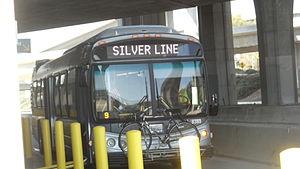
Harbor Freeway est une station du métro de Los Angeles desservie par les rames de la ligne C et située dans le quartier de Vermont Vista à South Los Angeles.